HoneyComing

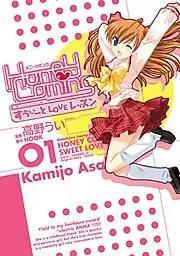
"HoneyComing: Sweet Love Lesson" manga volume 1.

A manga adaptation, under the title , was serialized in Kadokawa Shoten's "Comptiq" magazine under their Kadokawa Comics Ace imprint between the February 2007 and October 2008 issues, illustrated by Ui Takano. Three bound volumes were released for the series between August 10, 2007, and October 10, 2008. A second manga, this time a four-panel comic strip, under the title , was serialized in ASCII Media Works' "Dengeki G's Magazine" under their Dengeki Comics EX imprint between February 28, 2007, and January 30, 2008, illustrated by Yuki Kiriga. The manga was subsequently transferred to "Dengeki G's Festival! Comic", a special edition version of "Dengeki G's Magazine", on April 26, 2008, and ran in that magazine until the publication of its sixth volume on April 25, 2009. The four-panel comic strip had also appeared in "Dengeki G's Festival! Comic" with the first issue sold on November 26, 2007. A single bound volume for "HoneComi The 4-koma" was released on July 27, 2009, by ASCII Media Works. A short-lived third manga entitled illustrated by Akuru Uira was serialized in Kadokawa Shoten's "Comp Ace" magazine under their Kadokawa Comics Ace imprint between the March and July 2009 issues.